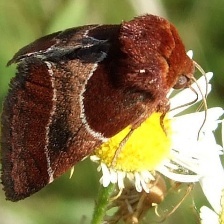
Species: ARCIGERA FLOWER MOTH